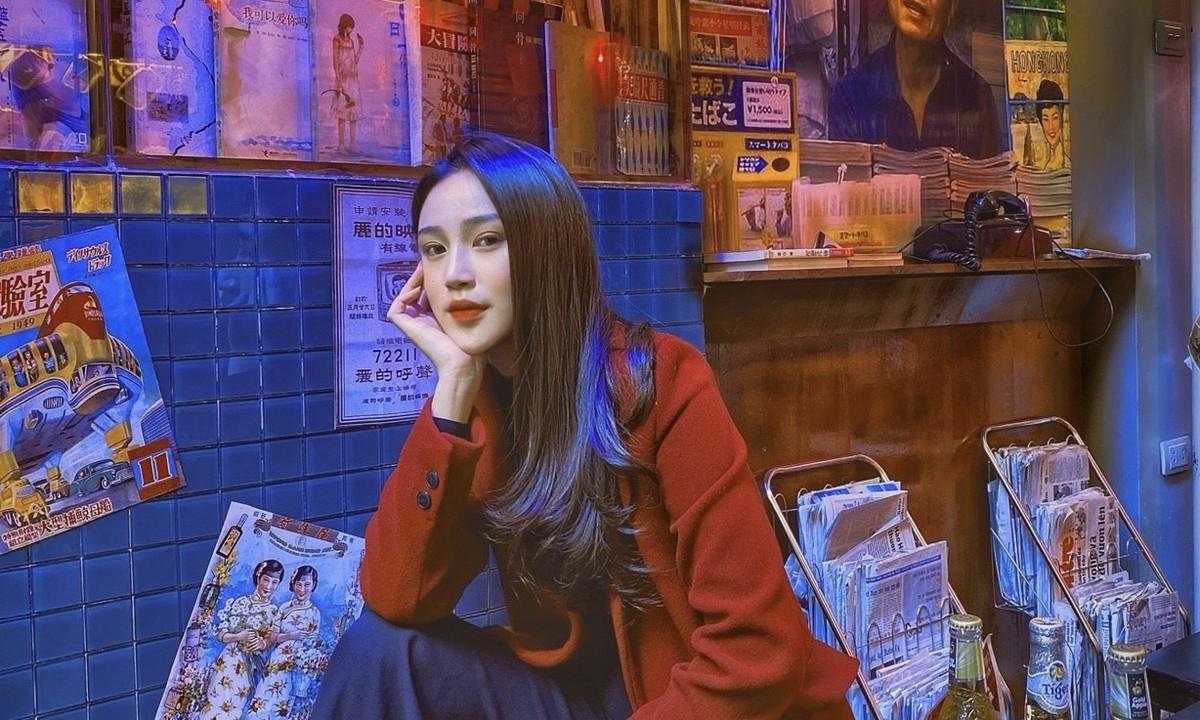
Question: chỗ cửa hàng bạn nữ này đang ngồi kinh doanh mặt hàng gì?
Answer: chỗ bạn nữ ngồi là sạp bán báo